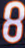
Number: 8